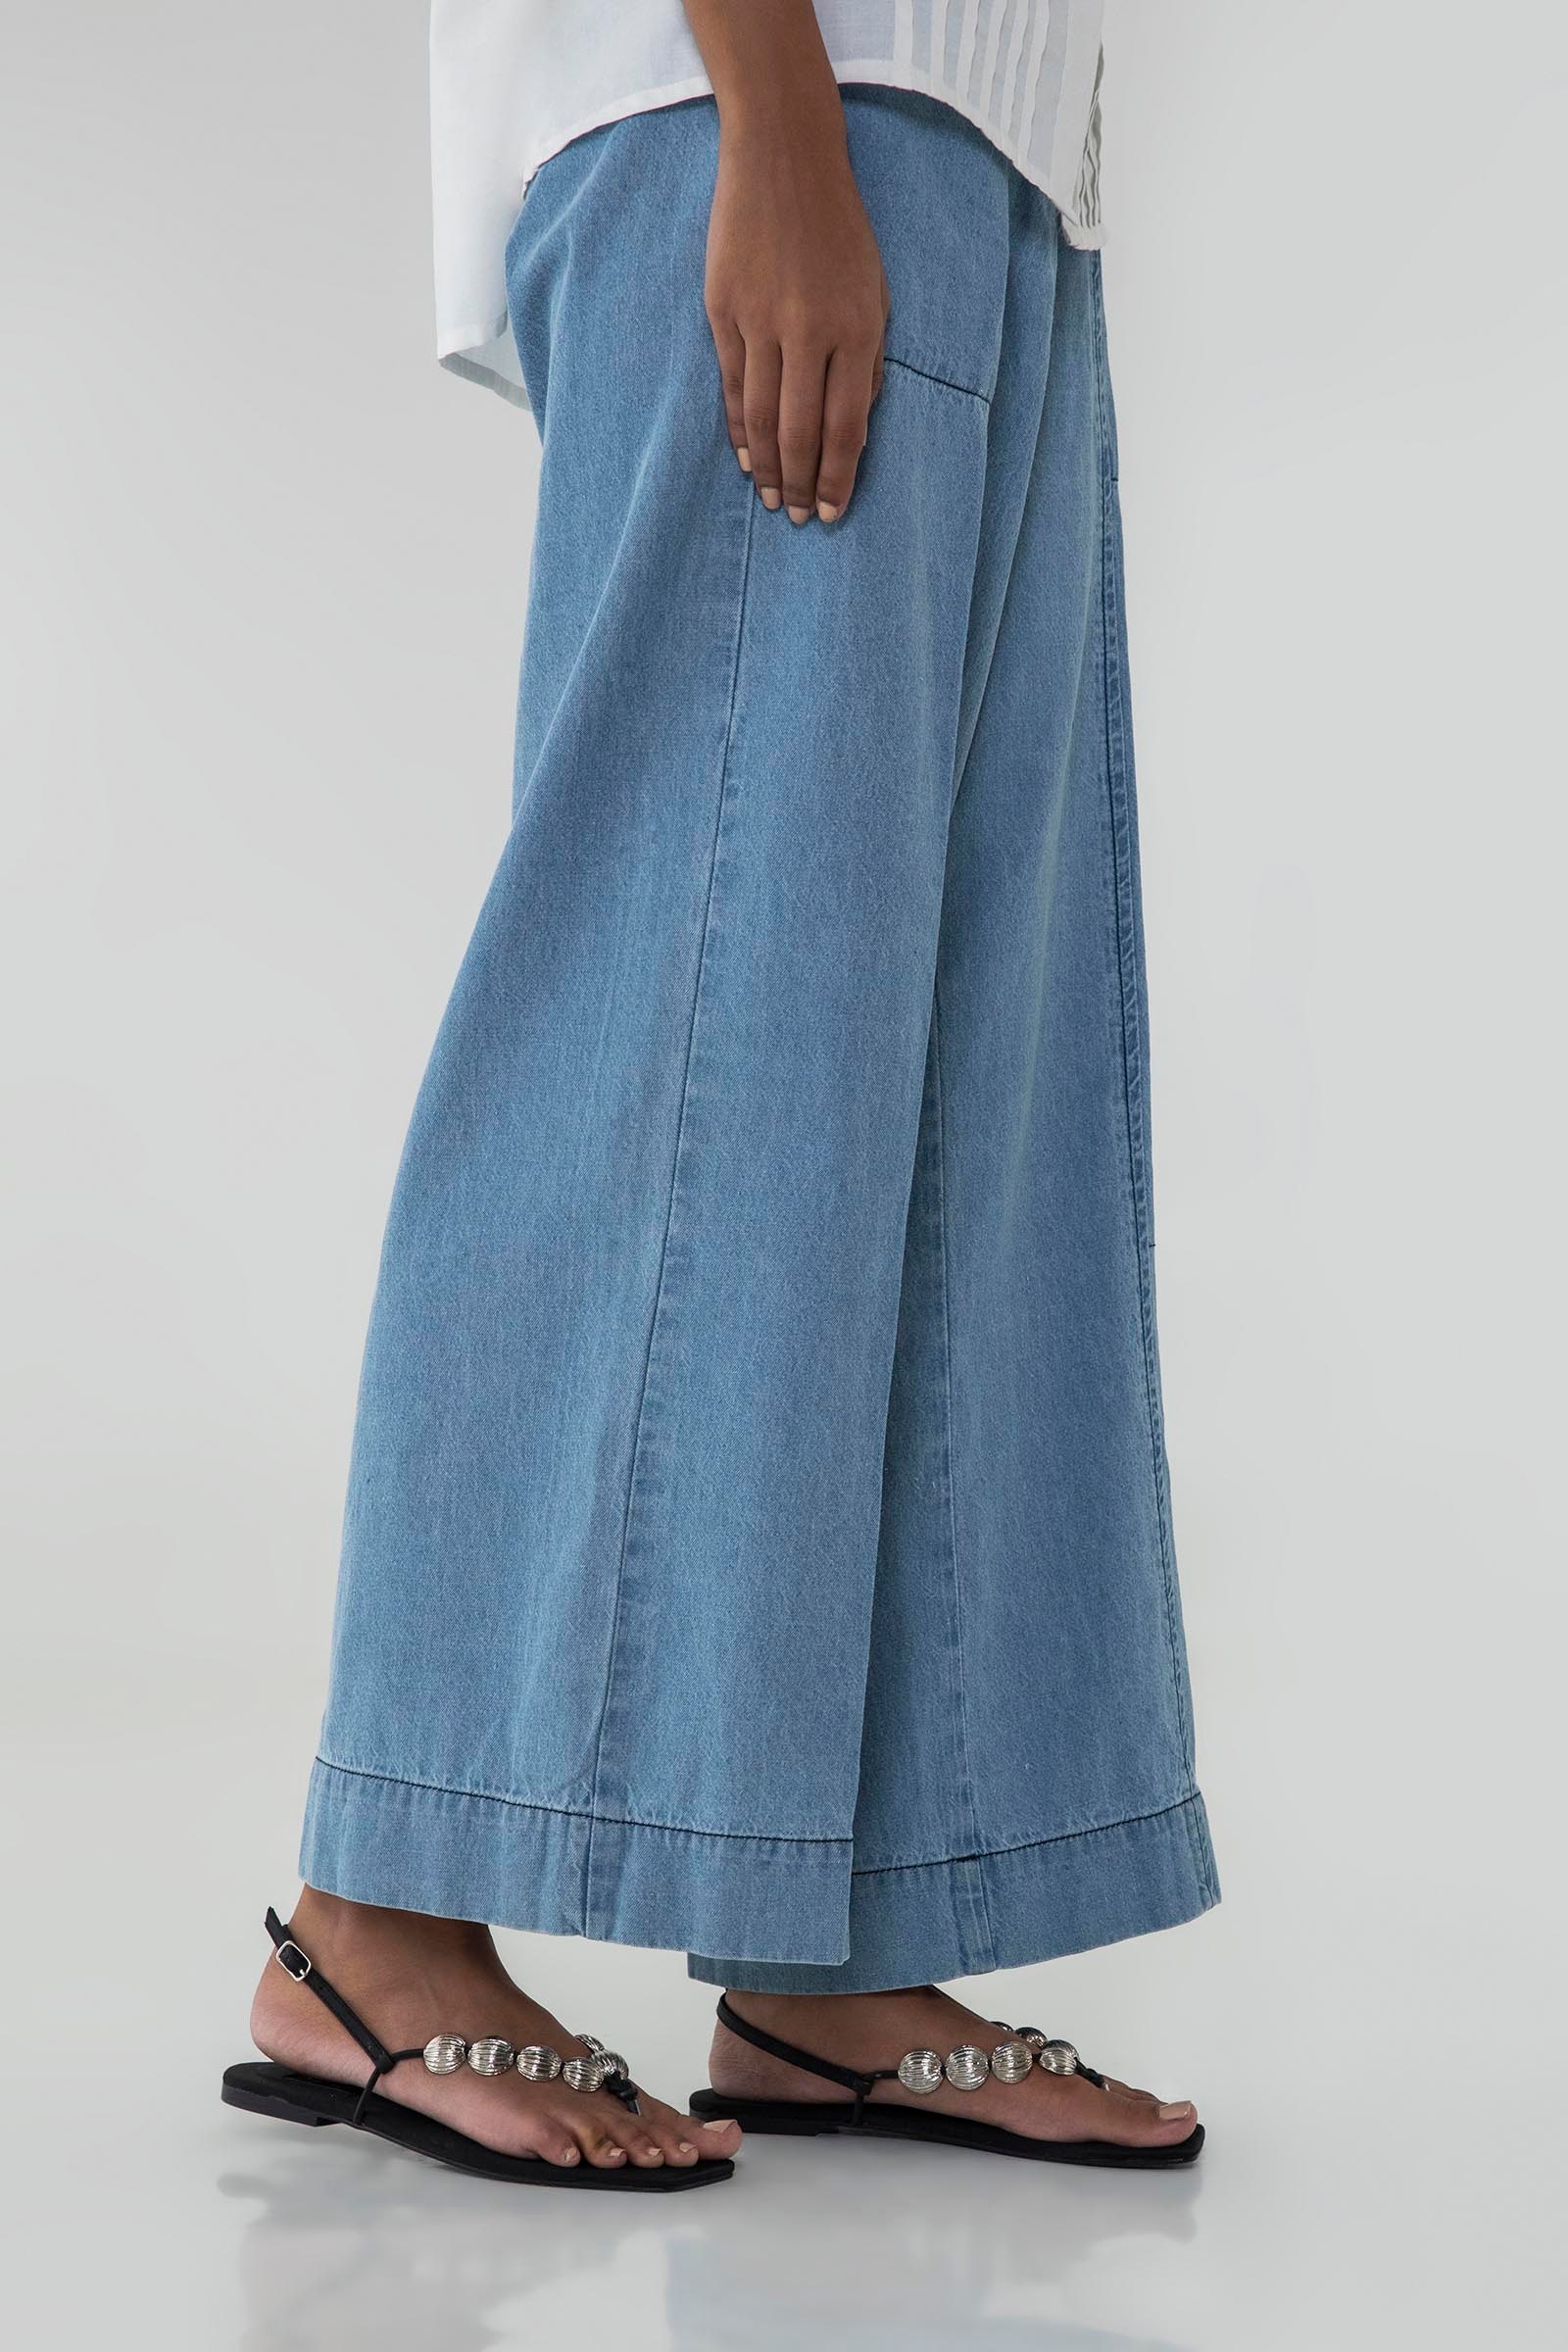
blue wide leg denim pants